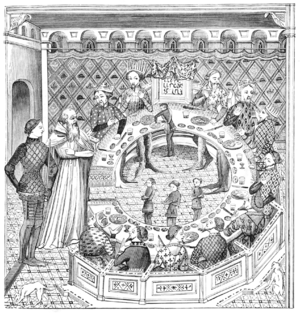
Les Merveilles de Rigomer est un long roman écrit par un auteur anonyme du XIIIᵉ siècle, faisant partie des légendes arthuriennes.